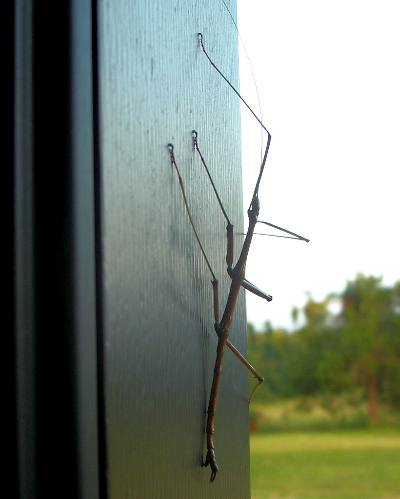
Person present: No